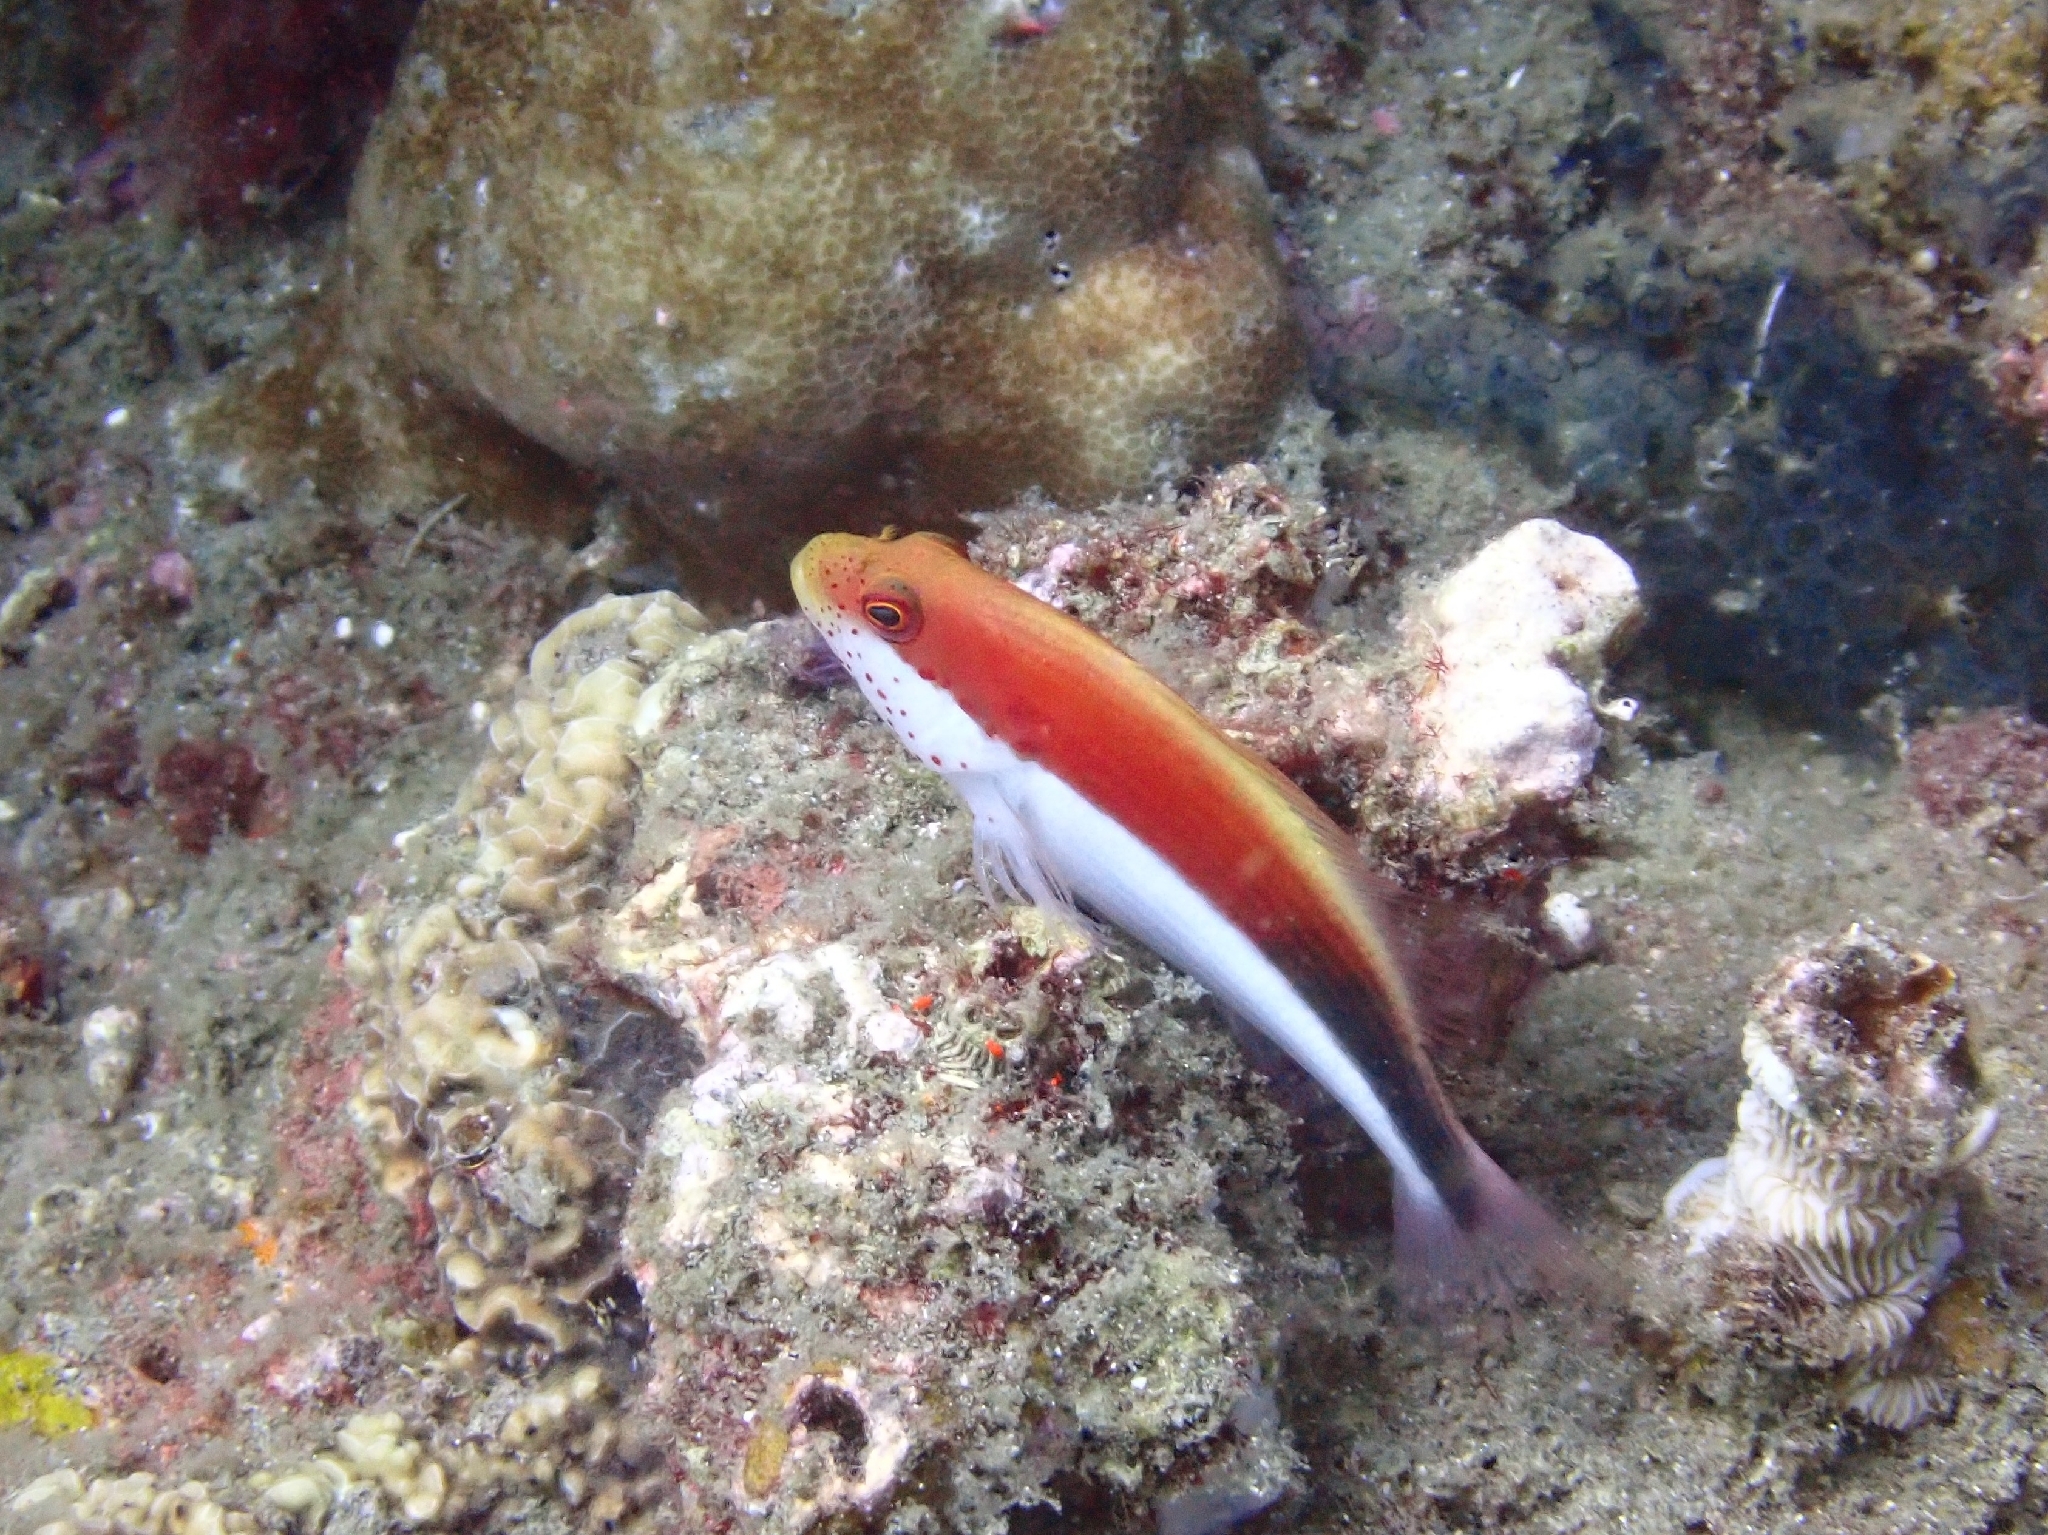
fish (species not among the labelled classes)